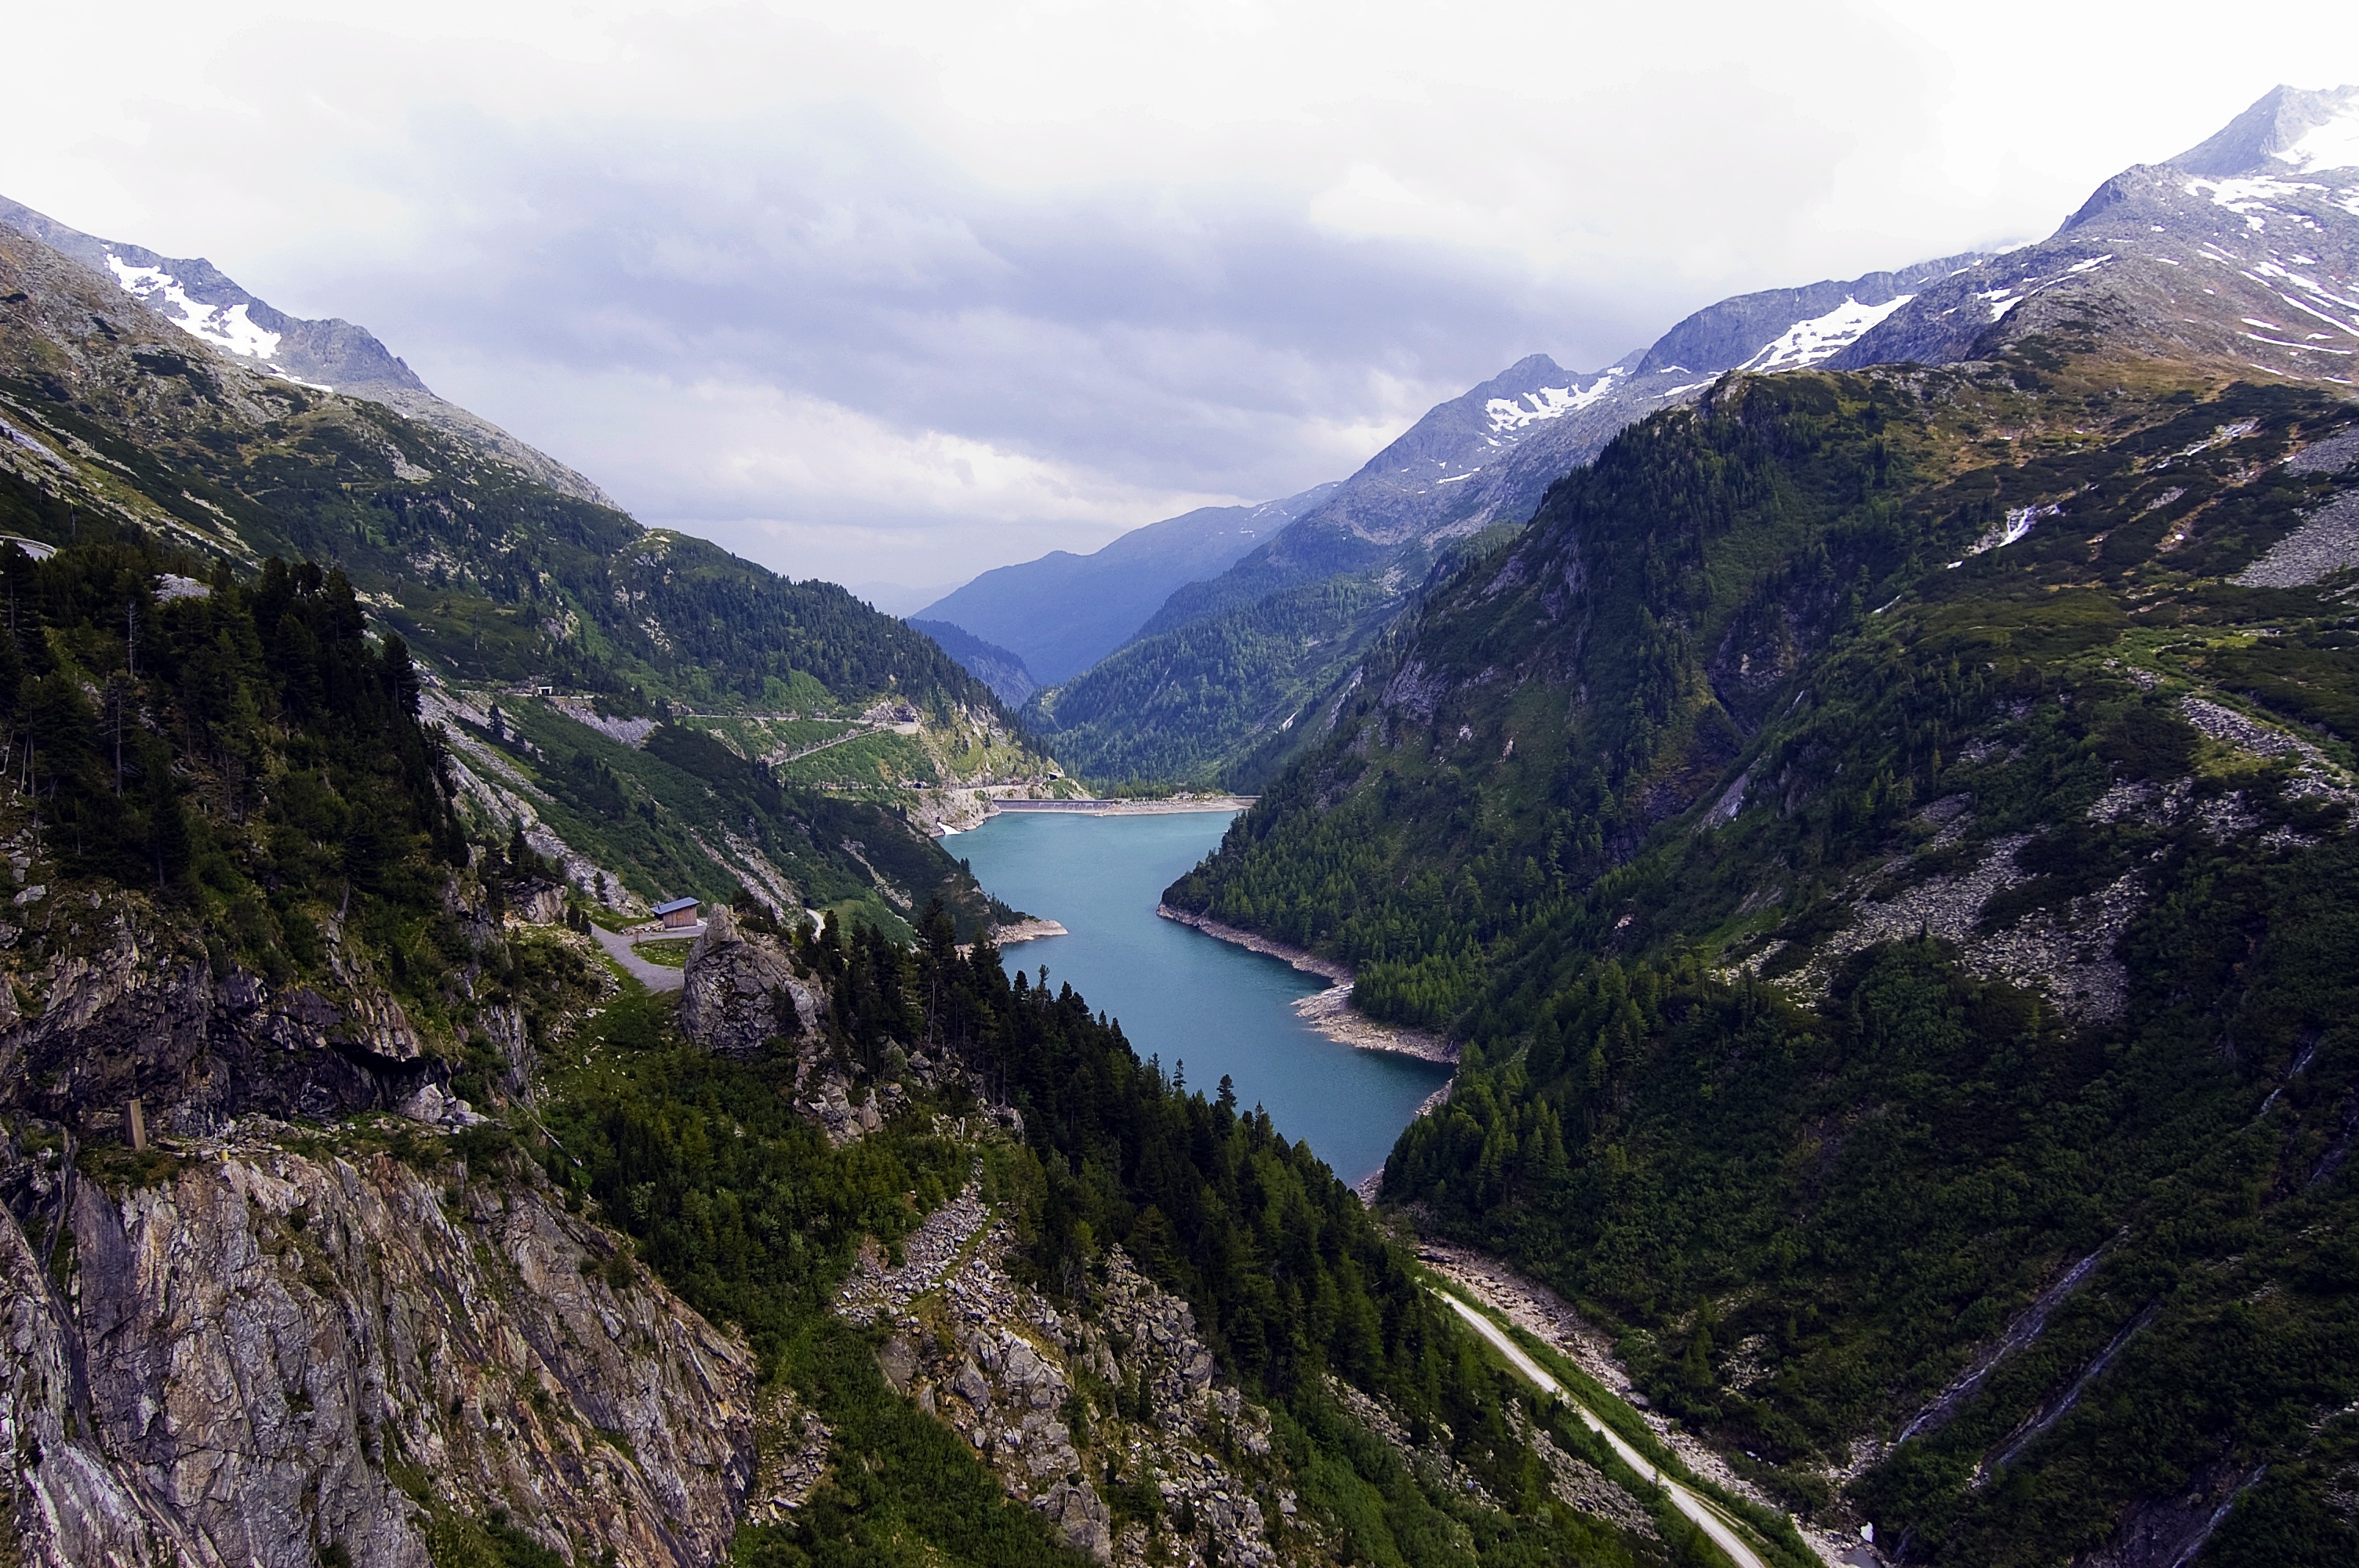
walking, mountain, lake, adventure, valley, mountain range, travel, fjord, reservoir, highland, ridge, alps, plateau, fell, loch, high mountains, moraine, landform, tarn, mountain pass, geographical feature, mountainous landforms, glacial landform